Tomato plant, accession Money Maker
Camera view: bottom (45 deg); turntable rotation: 150 degrees
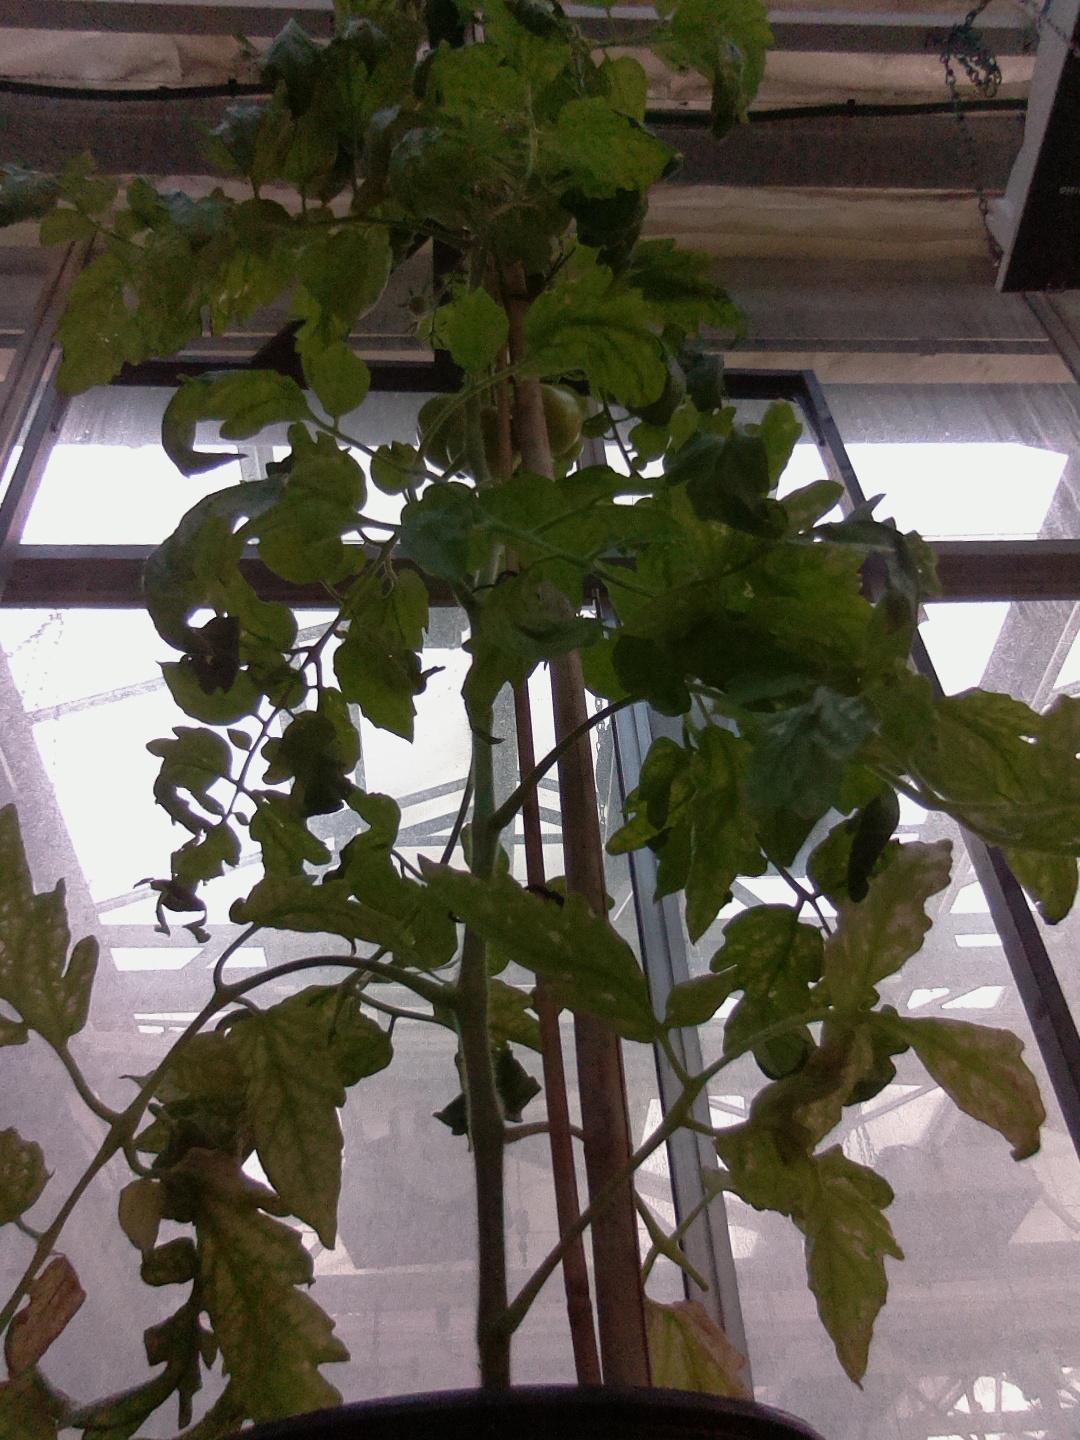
BBCH growth stage 75: 50%-60% of final fruit size